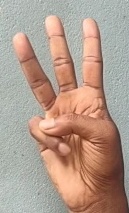
ASL sign: W